Sunjo of Joseon

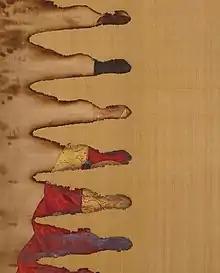
Heavily damaged portrait of King Sunjo

Sunjo (29 July 1790 – 13 December 1834), personal name Yi Gong, was a Korean royal who was the 23rd monarch of the Joseon dynasty of Korea. He was the second son of King Jeongjo by his concubine, Royal Noble Consort Su of the Bannam Park clan. His reign saw oppression against Catholics and his failed attempts at reforms which resulted in riots, notably by Hong Gyeong-nae in 1811.